Boranylium ions

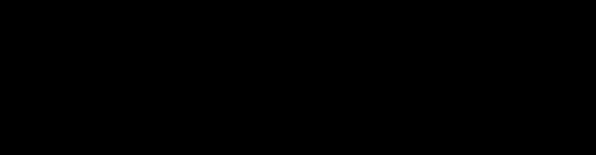
Mechanism of hydroboration with a borenium ion electrophile.

Borenium ions have been shown to form ionic liquids capable of catalyzing the polymerization of polyalphaolefins (PAOs). While not yet widely adopted by industry, this technology could provide an alternative to the use of BF, a toxic and corrosive gas, in the industrial synthesis of PAOs.